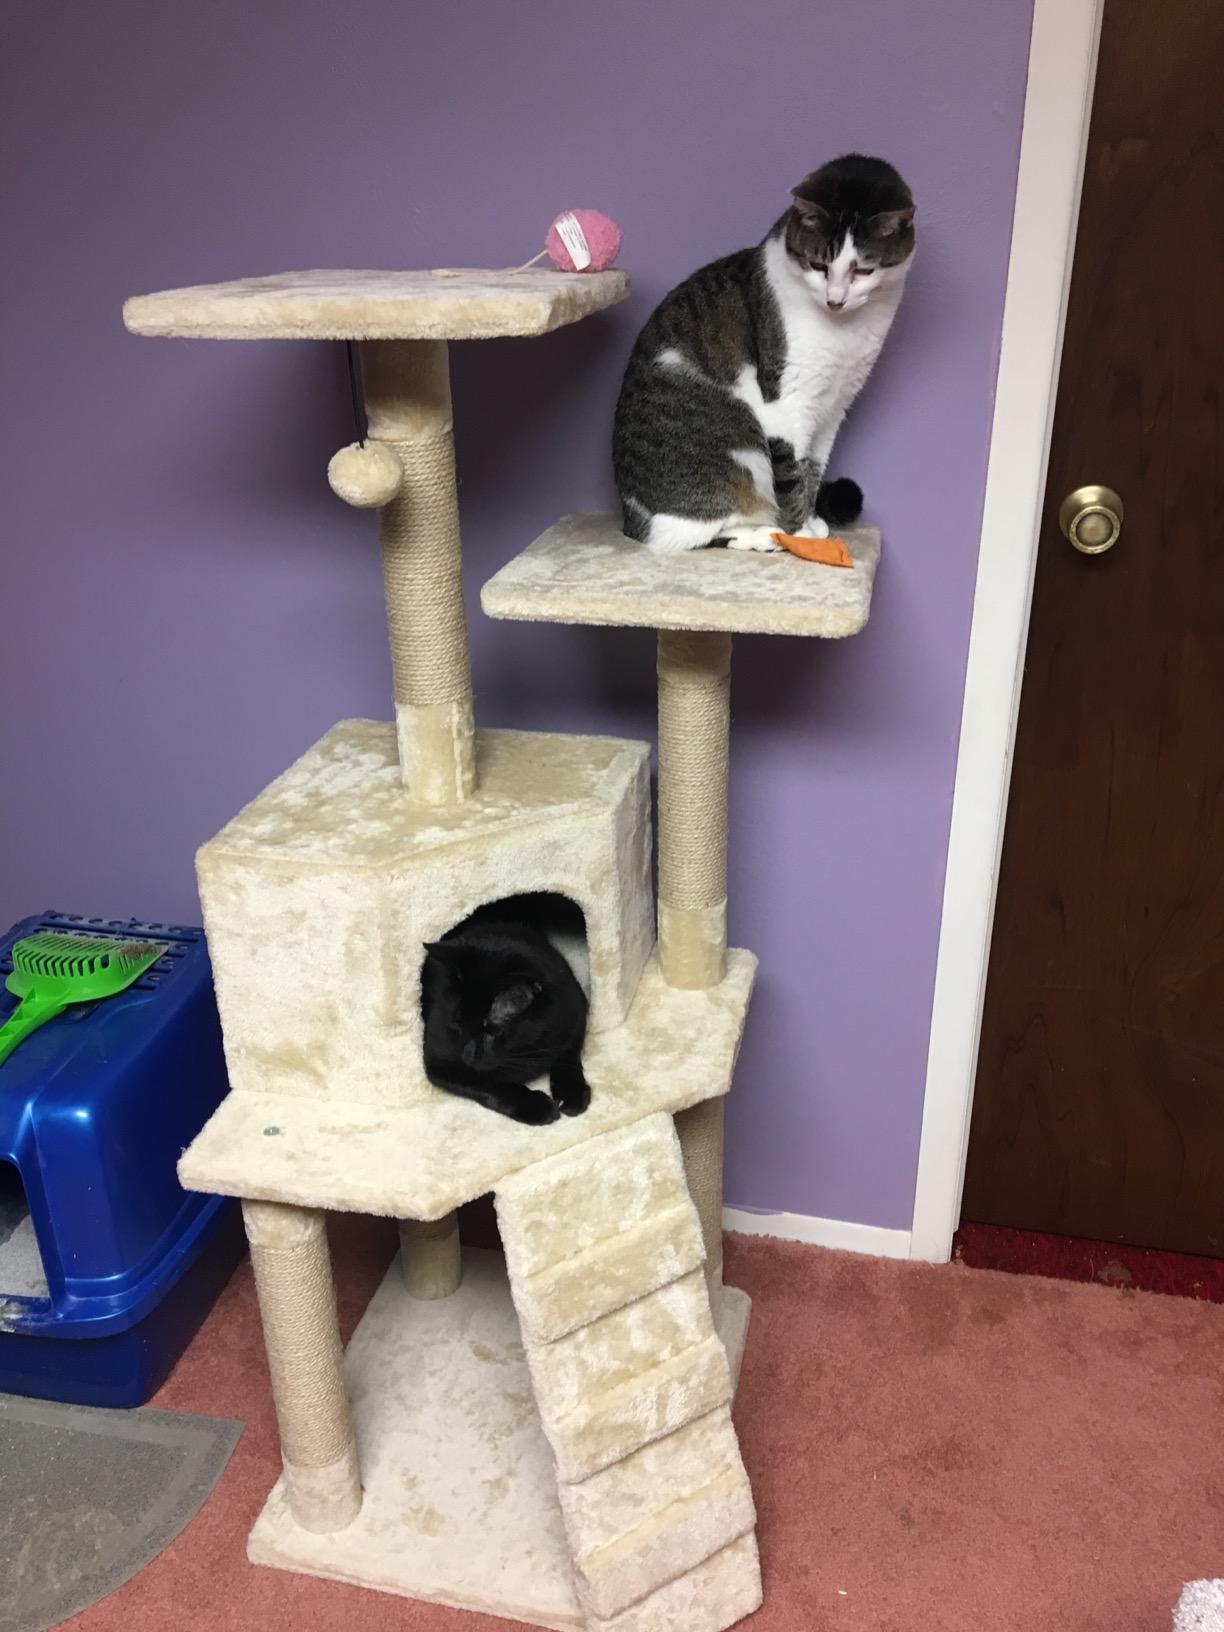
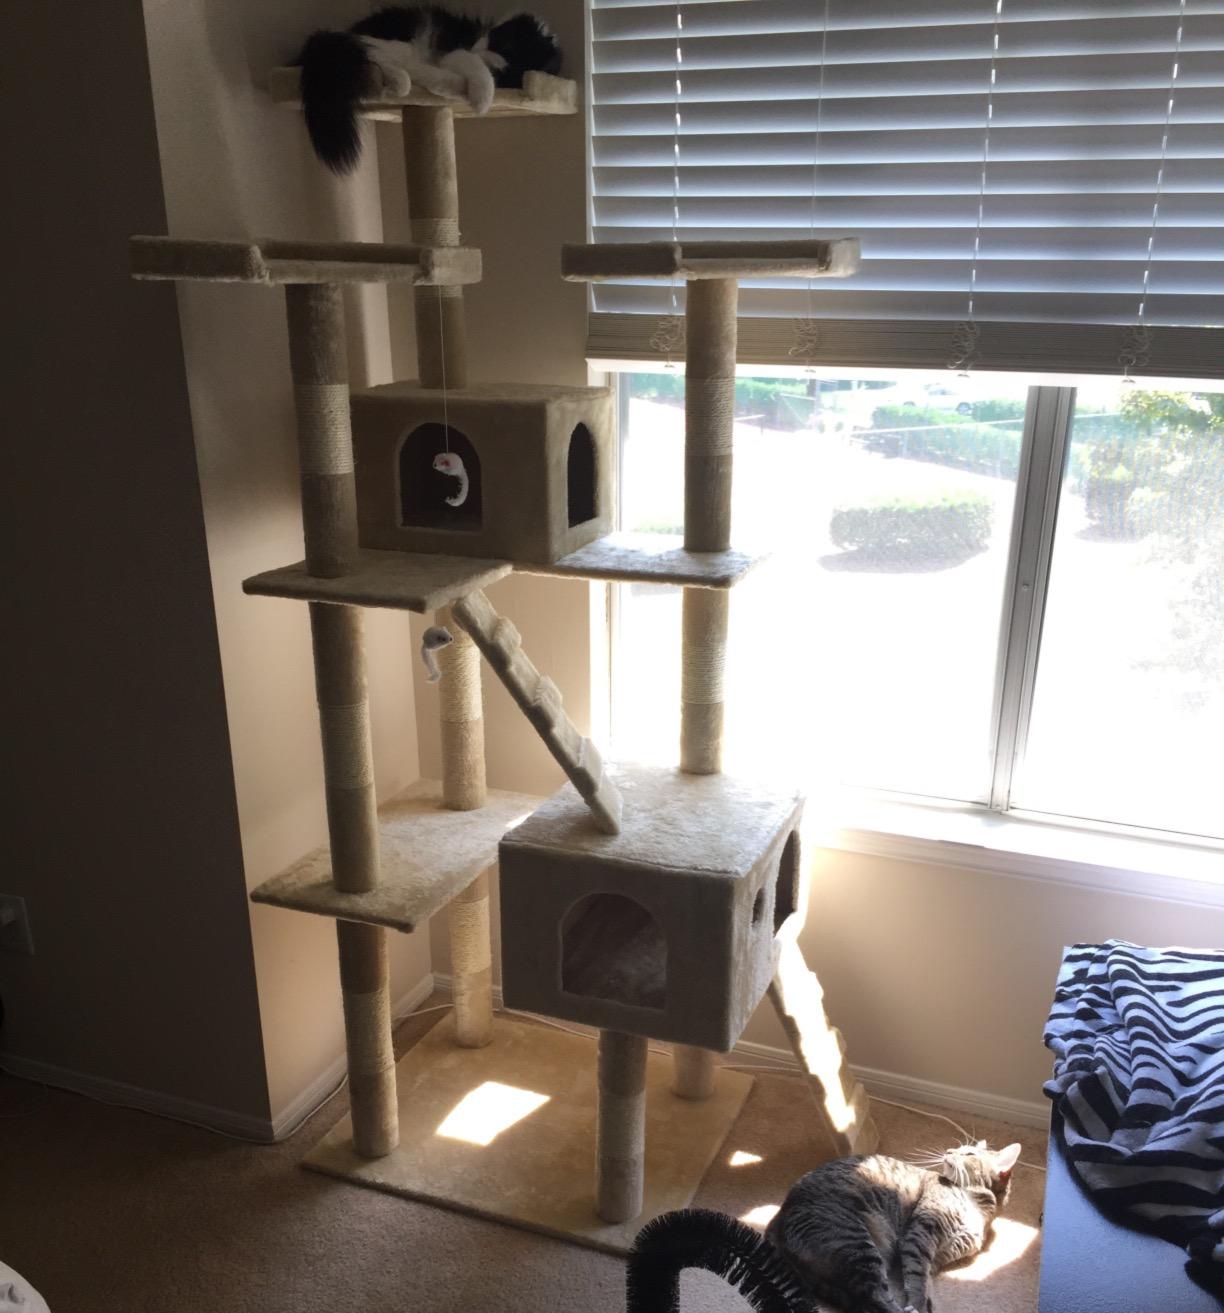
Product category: items_cat tree
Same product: no